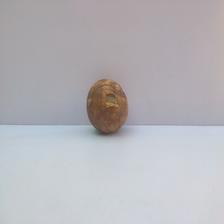
Size: Spoiled